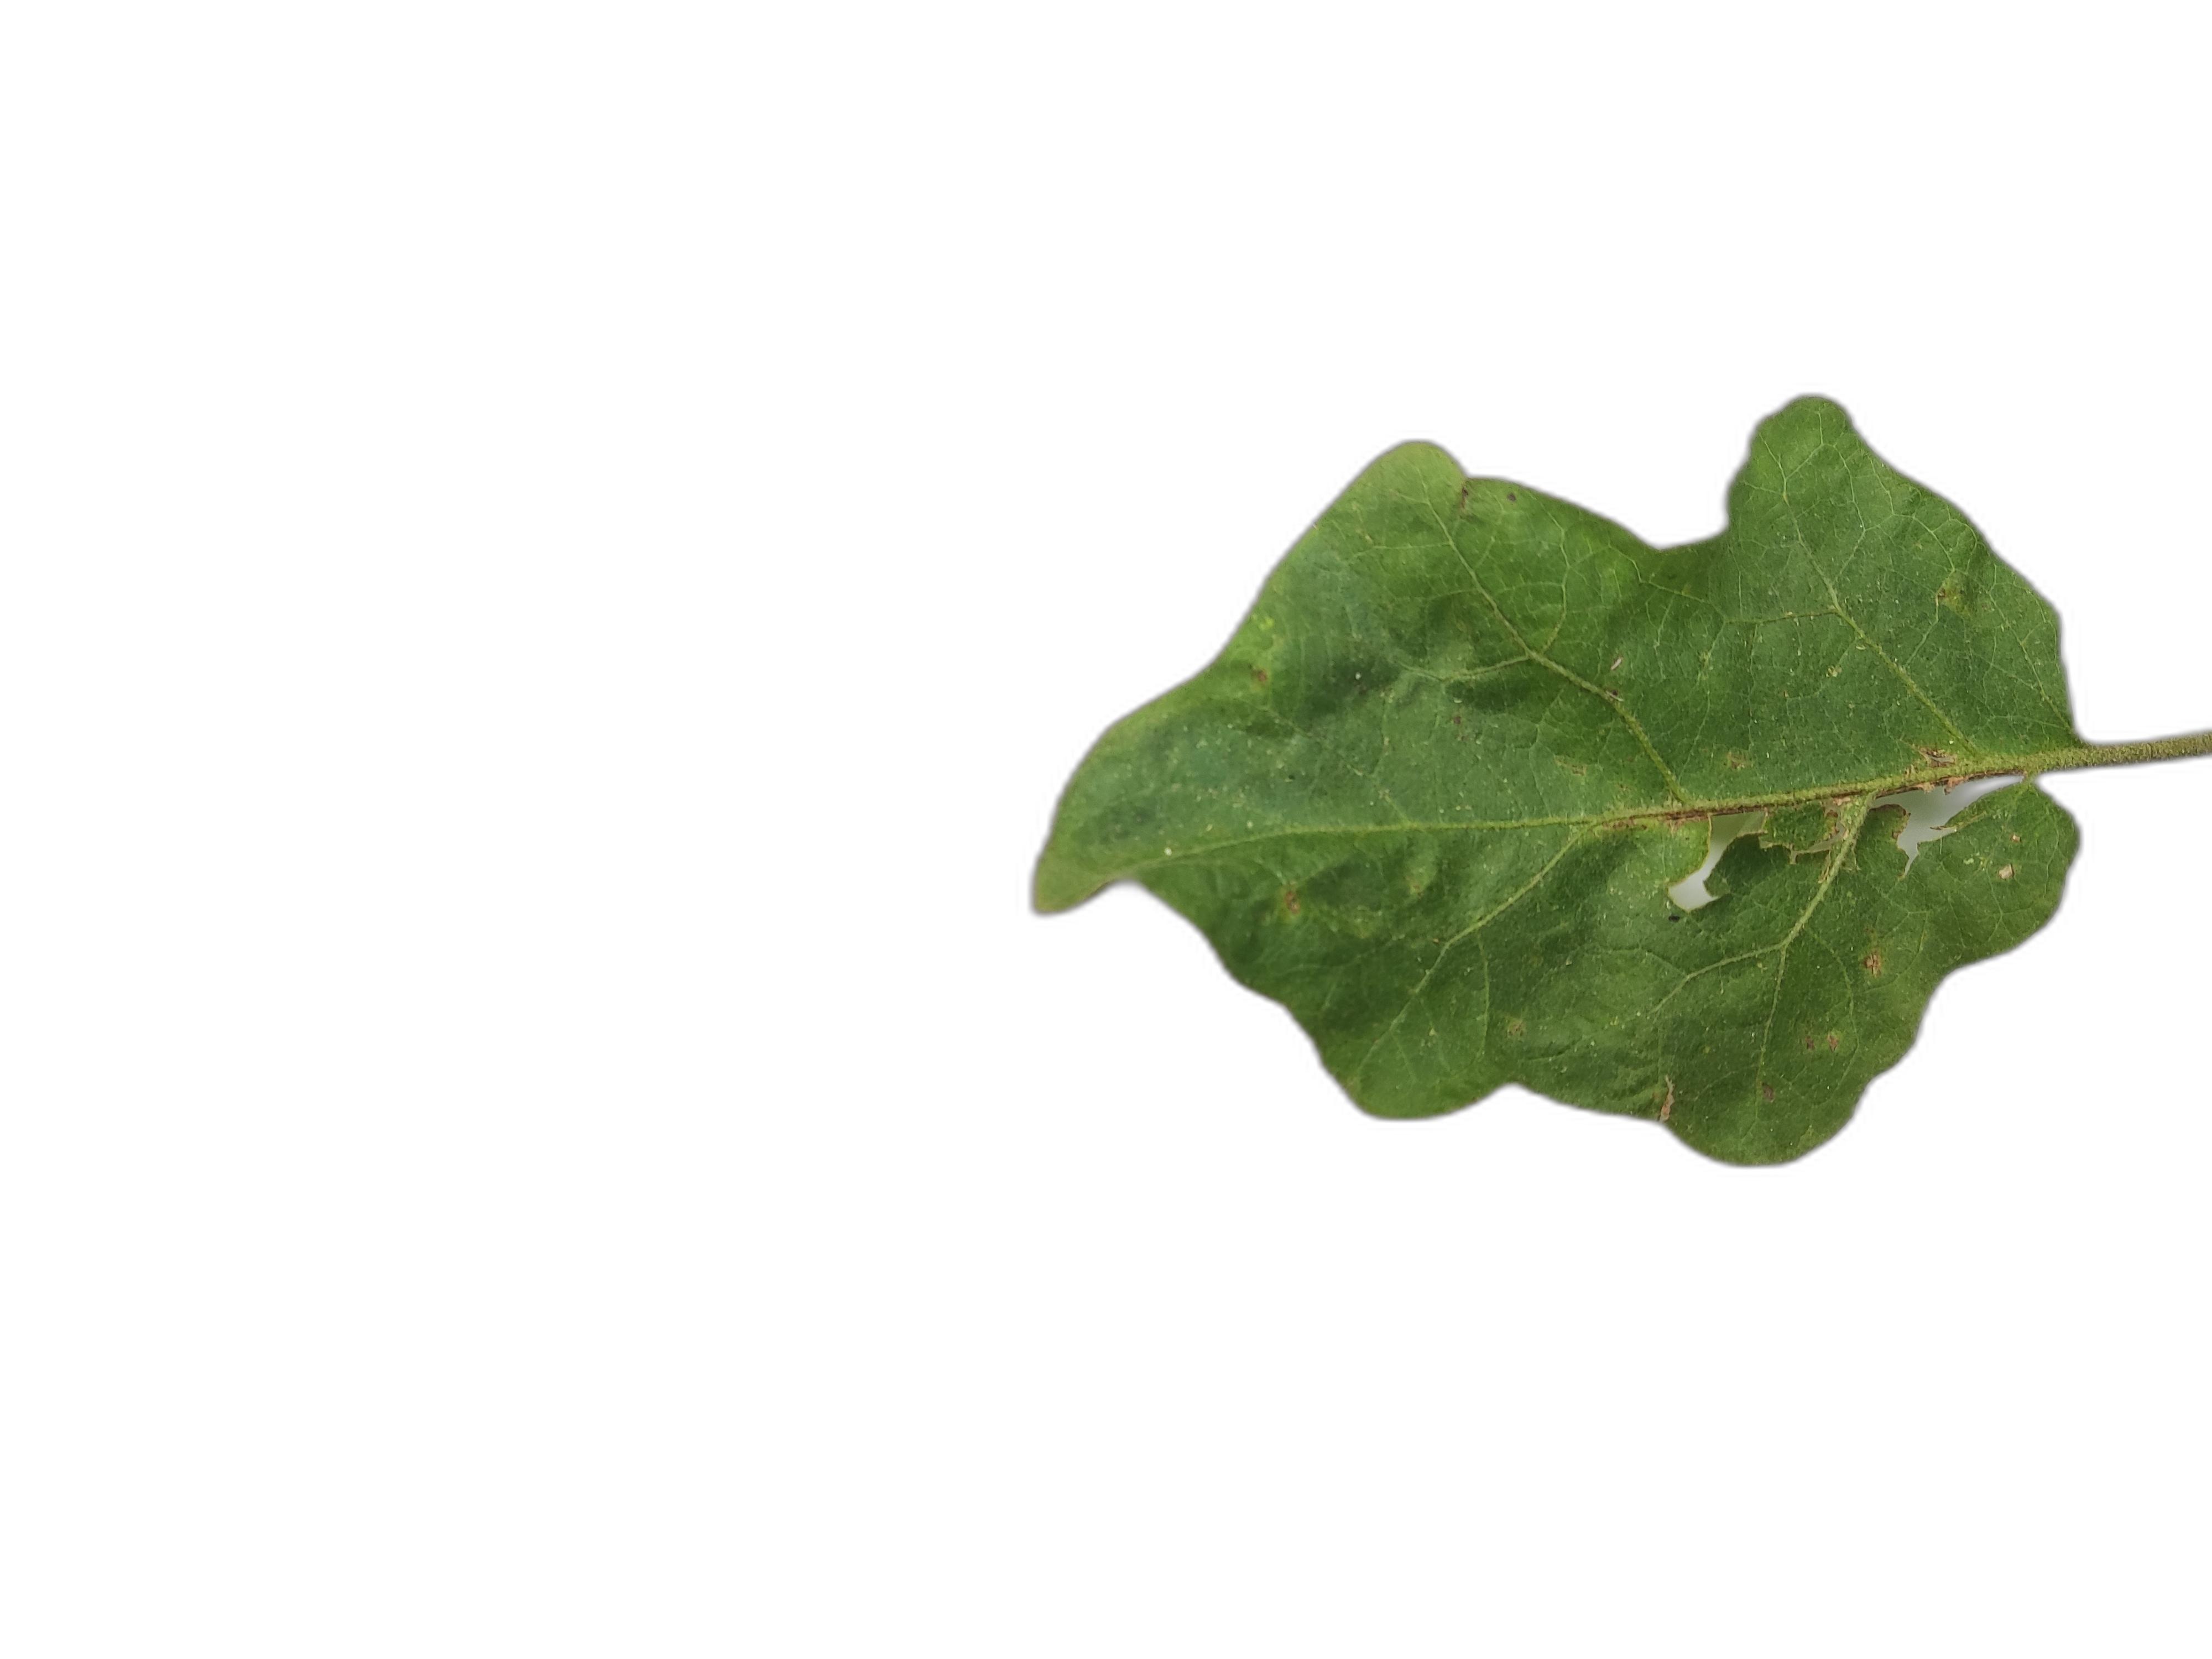
Label: Insect Pest Disease